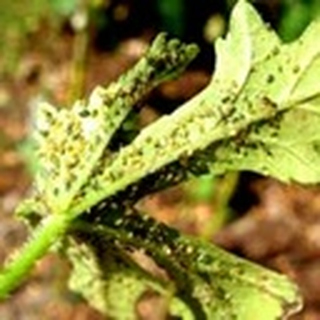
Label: cotton_aphids